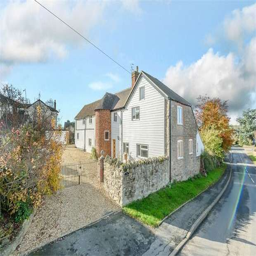
bedrooms detached industry for sale